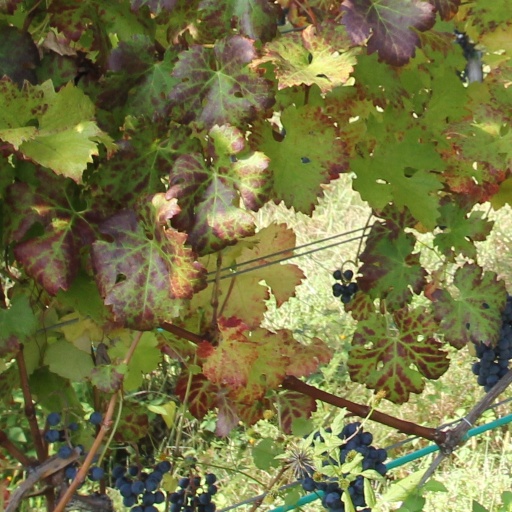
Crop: grape